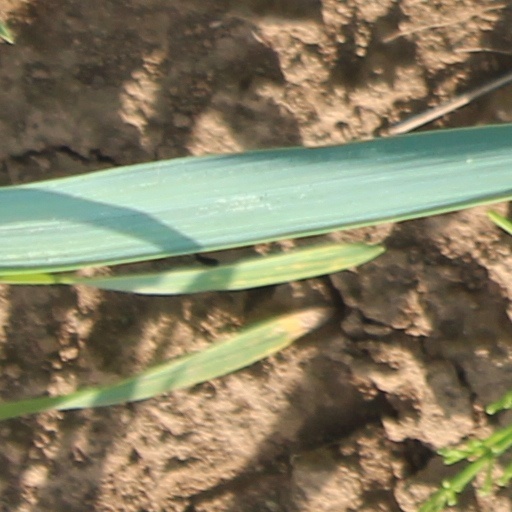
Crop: wheat